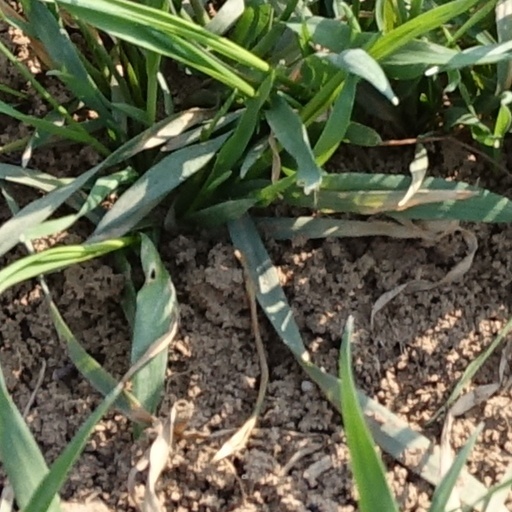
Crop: wheat